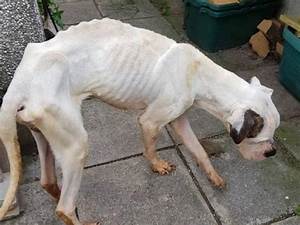
Label: dog